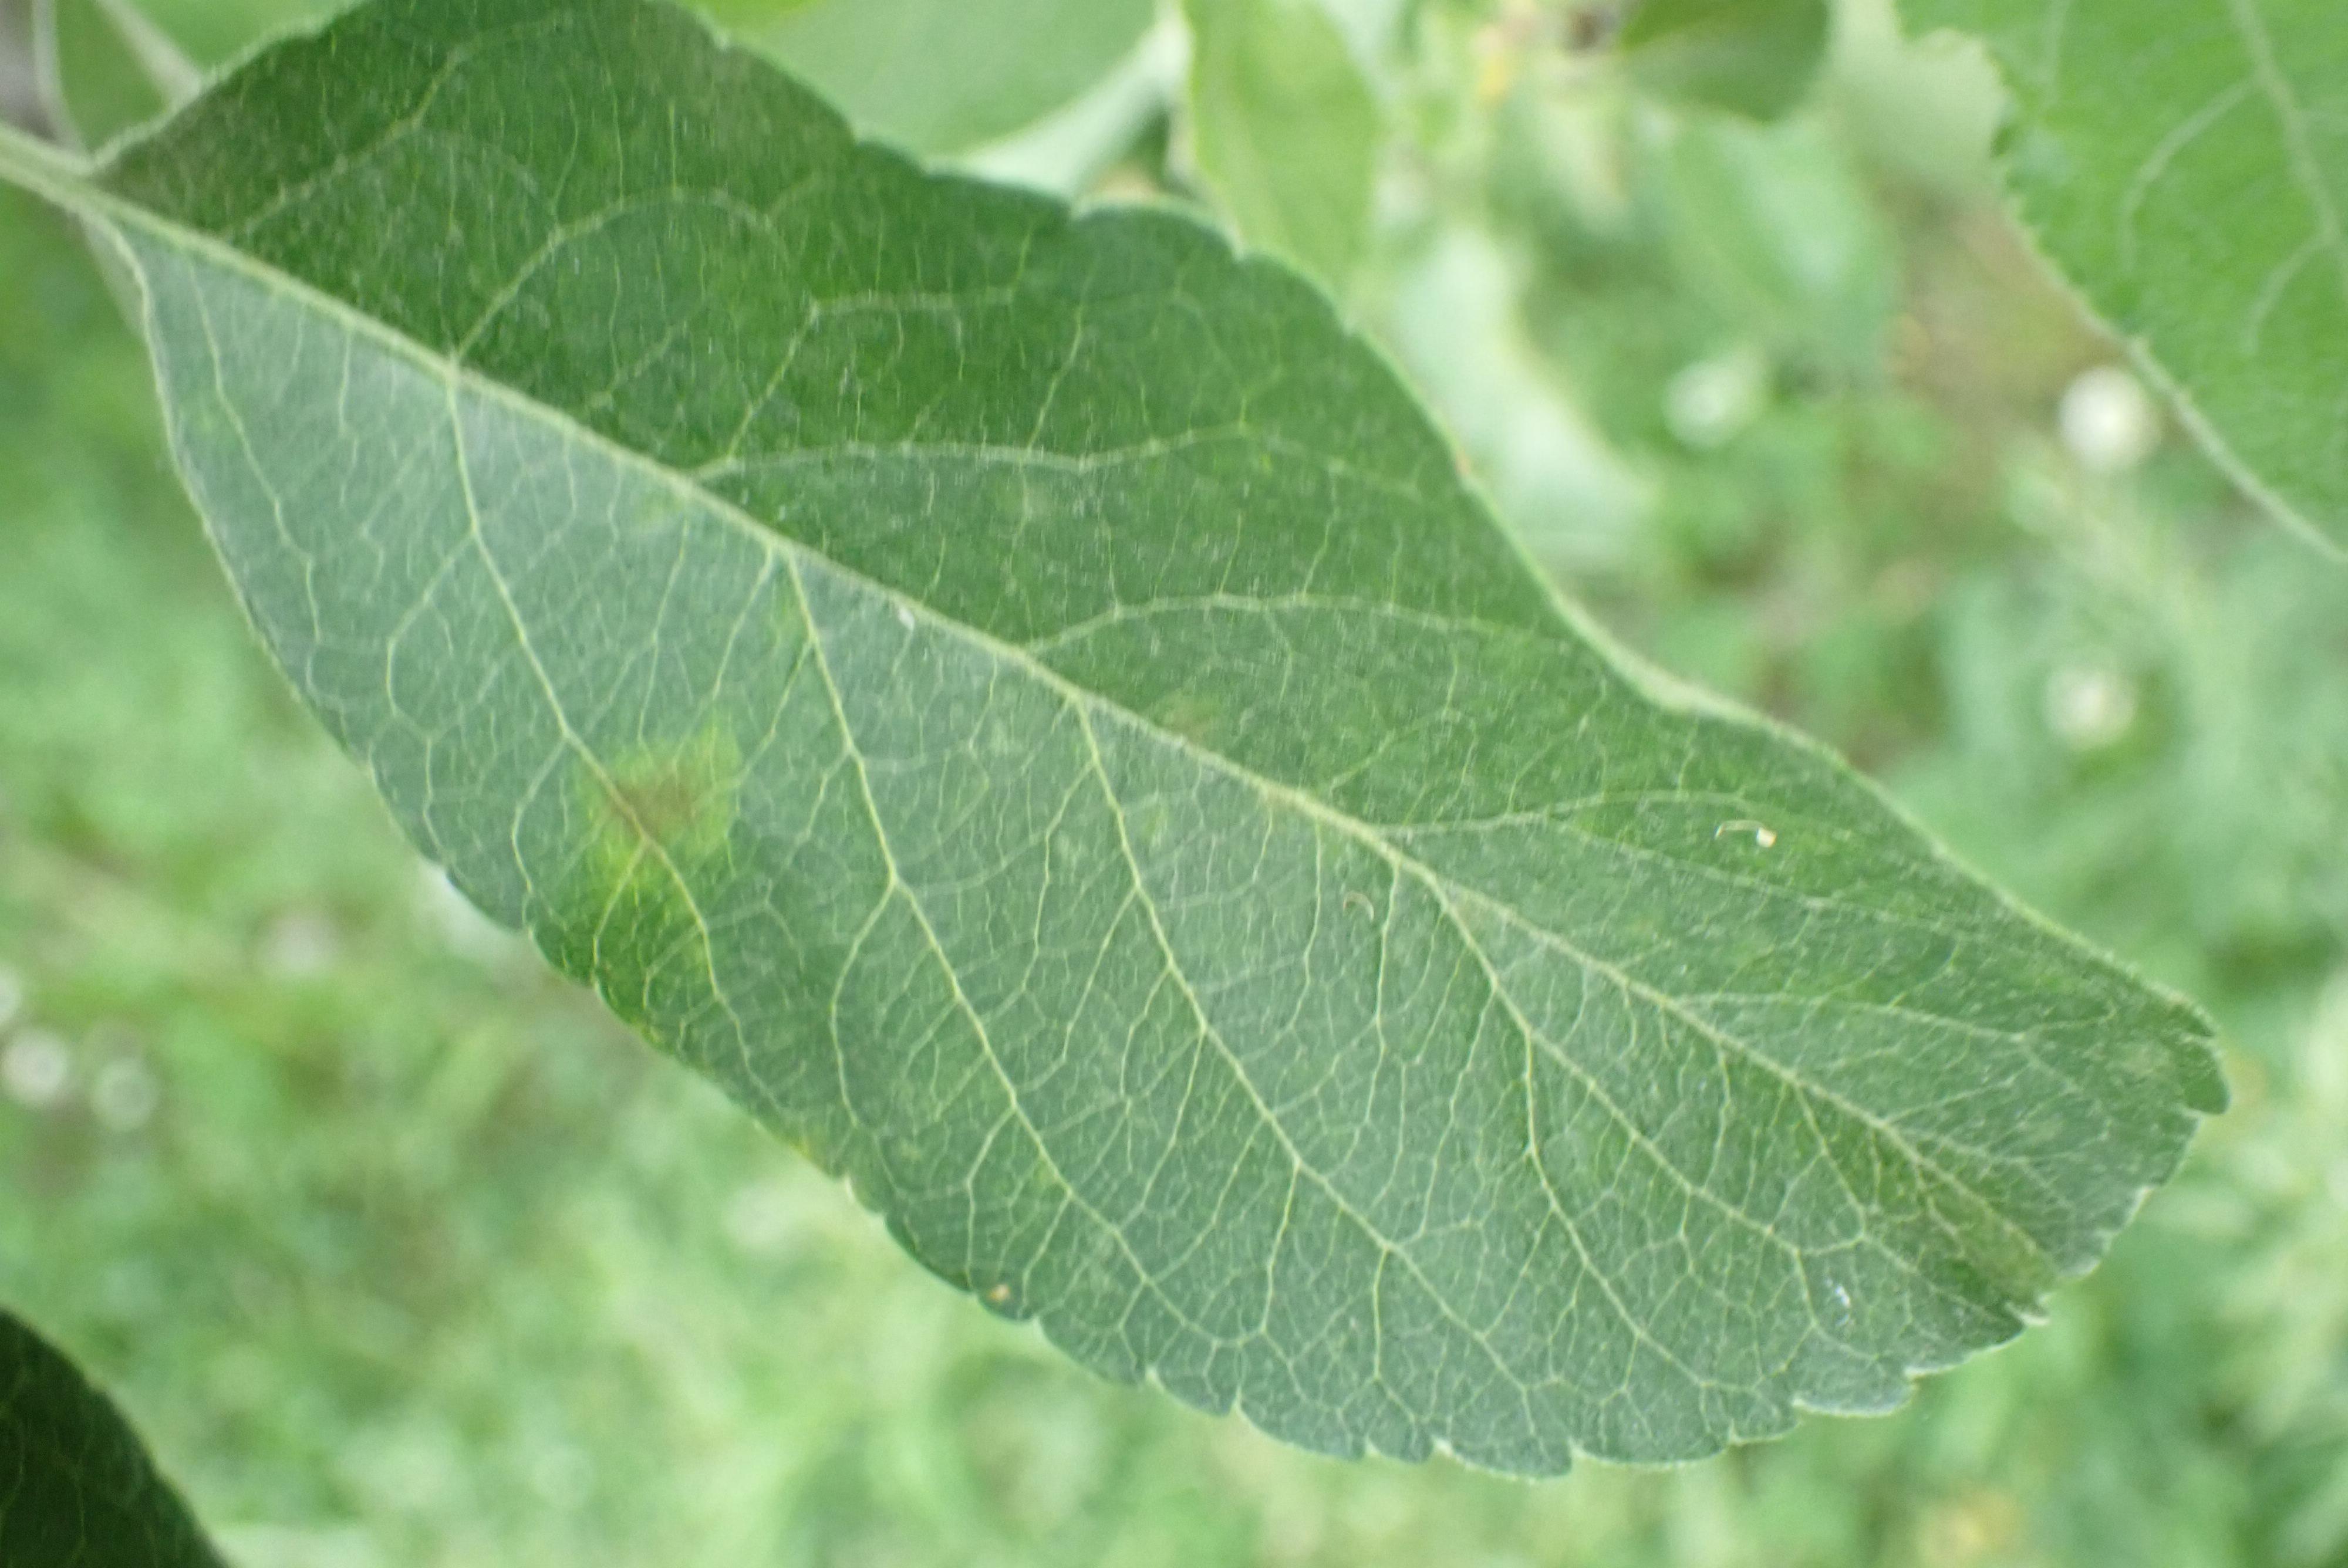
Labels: scab